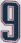
Number: 9